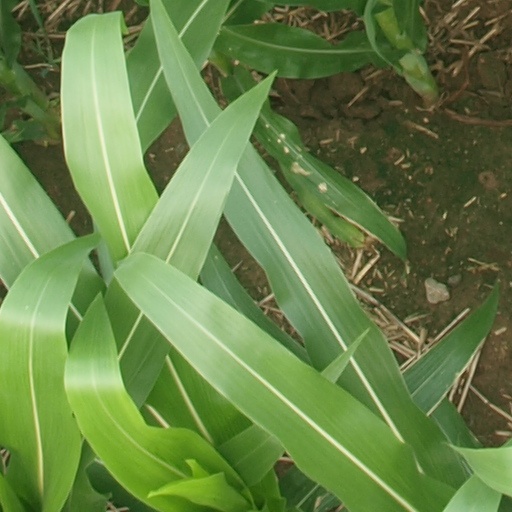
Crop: maize; corn